Wild (2014 film)

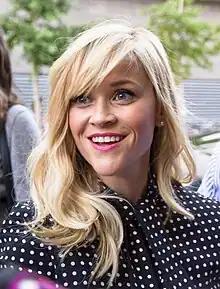
Witherspoon was nominated for the Academy Award for Best Actress for her performance.

On review aggregator website Rotten Tomatoes, "Wild" holds an approval rating of 88% based on 280 reviews, with an average rating of 7.50/10; the site's critical consensus reads: "Powerfully moving and emotionally resonant, "Wild" finds director Jean-Marc Vallée and star Reese Witherspoon working at the peak of their respective powers." Metacritic, which uses a weighted average, assigned the film a score of 74 out of 100 based on 47 reviews, indicating "generally favorable reviews". Audiences polled by CinemaScore gave the film an average grade of "A−" on an A+ to F scale.